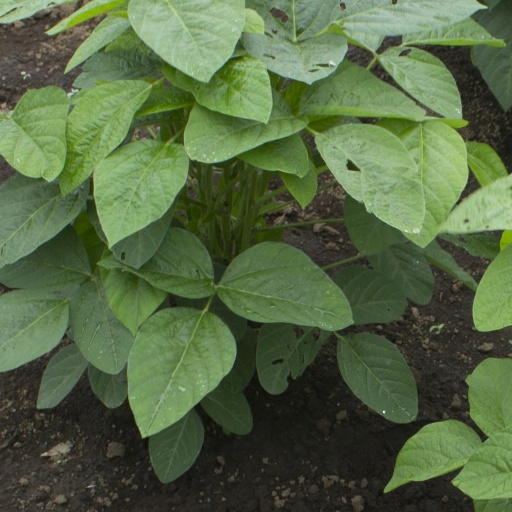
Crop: soybean